Pamela Ferrell

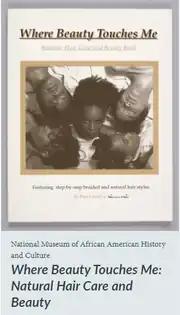
Smithsonian Museum Display Release: Book by Pamela Ferrell on display at the Smithsonian National Museum of African American History and Culture in Washington, DC (photo by Andre Richardson)

The CROWN Act - - On September 24, 2019, Councilmember, Will Jawando, and Council President, Nancy Navarro introduced to Montgomery County Councilmembers in Rockville, Maryland, the Amendment to Bill 30–19. Ferrell was invited to give testimony on the Bill by a customer who was a Montgomery County resident. Many other individuals, along with the Alpha Kappa Alpha sorority, Theta Omega Omega chapter, presented testimonies of discrimination in the workplace and school events due to their natural hairstyles. Ferrell supported the Bill however with amended recommended changes.